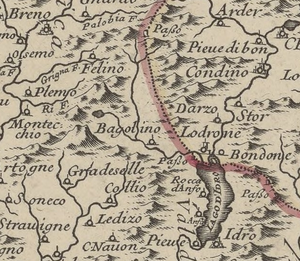
Bagolino est une commune italienne d'environ 3 900 habitants, située dans la province de Brescia, dans la région Lombardie, dans le nord de l'Italie. Ses habitants sont appelés les bagolinesi ou bagossi.